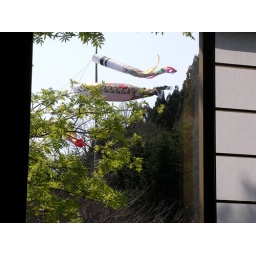
I opened our window to find a huge set of koi no bori sailing in the ocean breeze